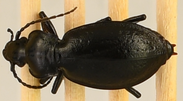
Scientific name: Carabus taedatus
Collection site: Niwot Ridge NEON (NIWO), plot NIWO_013